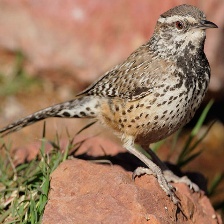
Species: CACTUS WREN
Scientific name: CAMPYLORHYNCHUS BRUNNEICAPILLUS